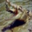
Label: crocodile